WRC 7

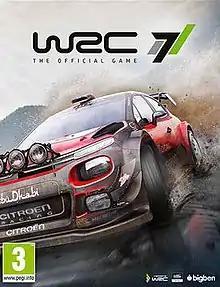
European edition cover art

WRC 7, also known as WRC 7 FIA World Rally Championship, is a racing video game based on the 2017 World Rally Championship season. The game was developed by French developer Kylotonn and published on 15 September 2017 by Bigben Interactive for Microsoft Windows, PlayStation 4 and Xbox One. The game carries an official FIA esports licence.